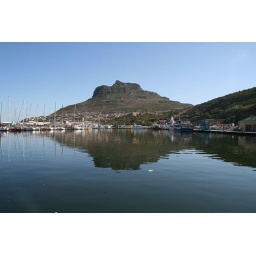
Mountain and boat reflections in the water